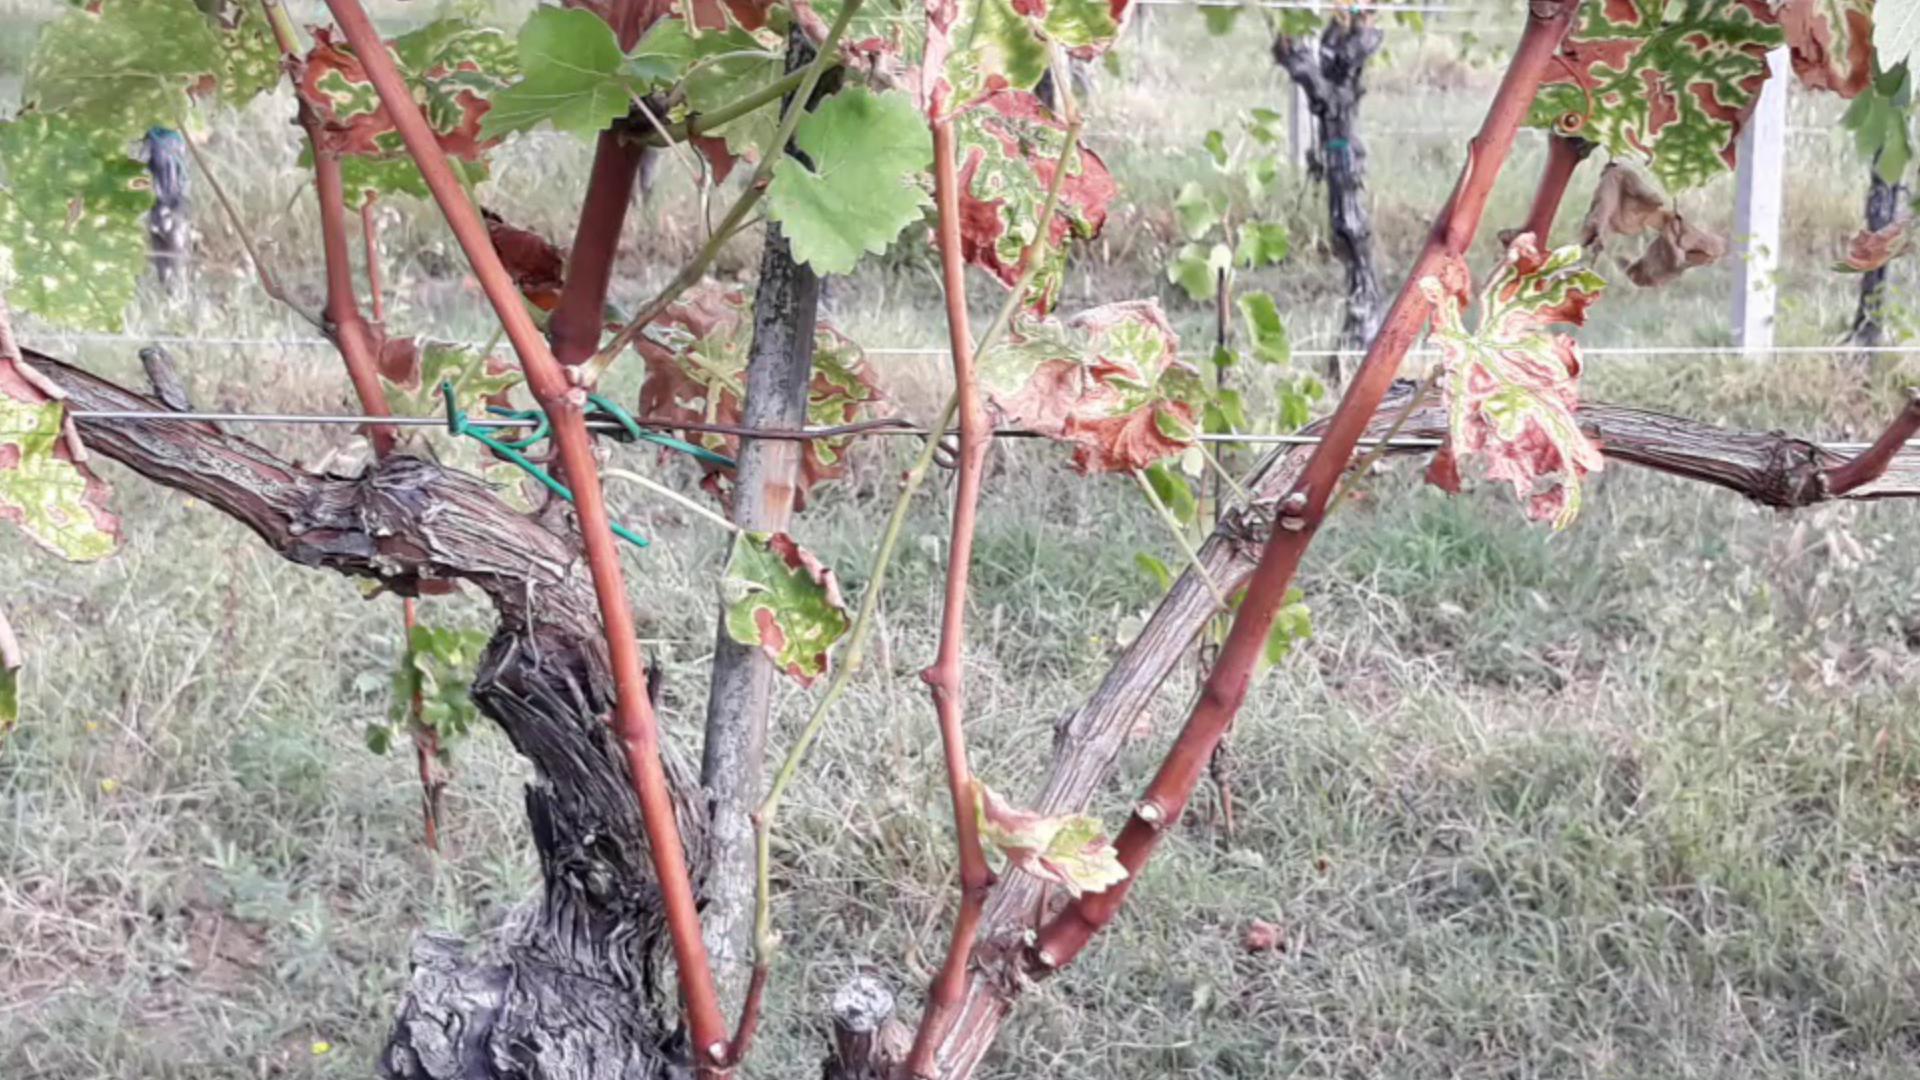
Label: esca